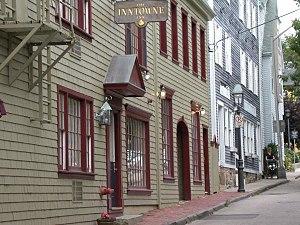
La ville de Newport est un port de plaisance situé dans l'État de Rhode Island sur la côte est des États-Unis. Elle fut fondée en 1639 par des Bostoniens. Newport abrite la plus vieille synagogue des États-Unis et la seule datant d'avant l'indépendance, la synagogue Touro, inaugurée en 1763 et toujours en activité. Newport abrite également l'International Tennis Hall of Fame.